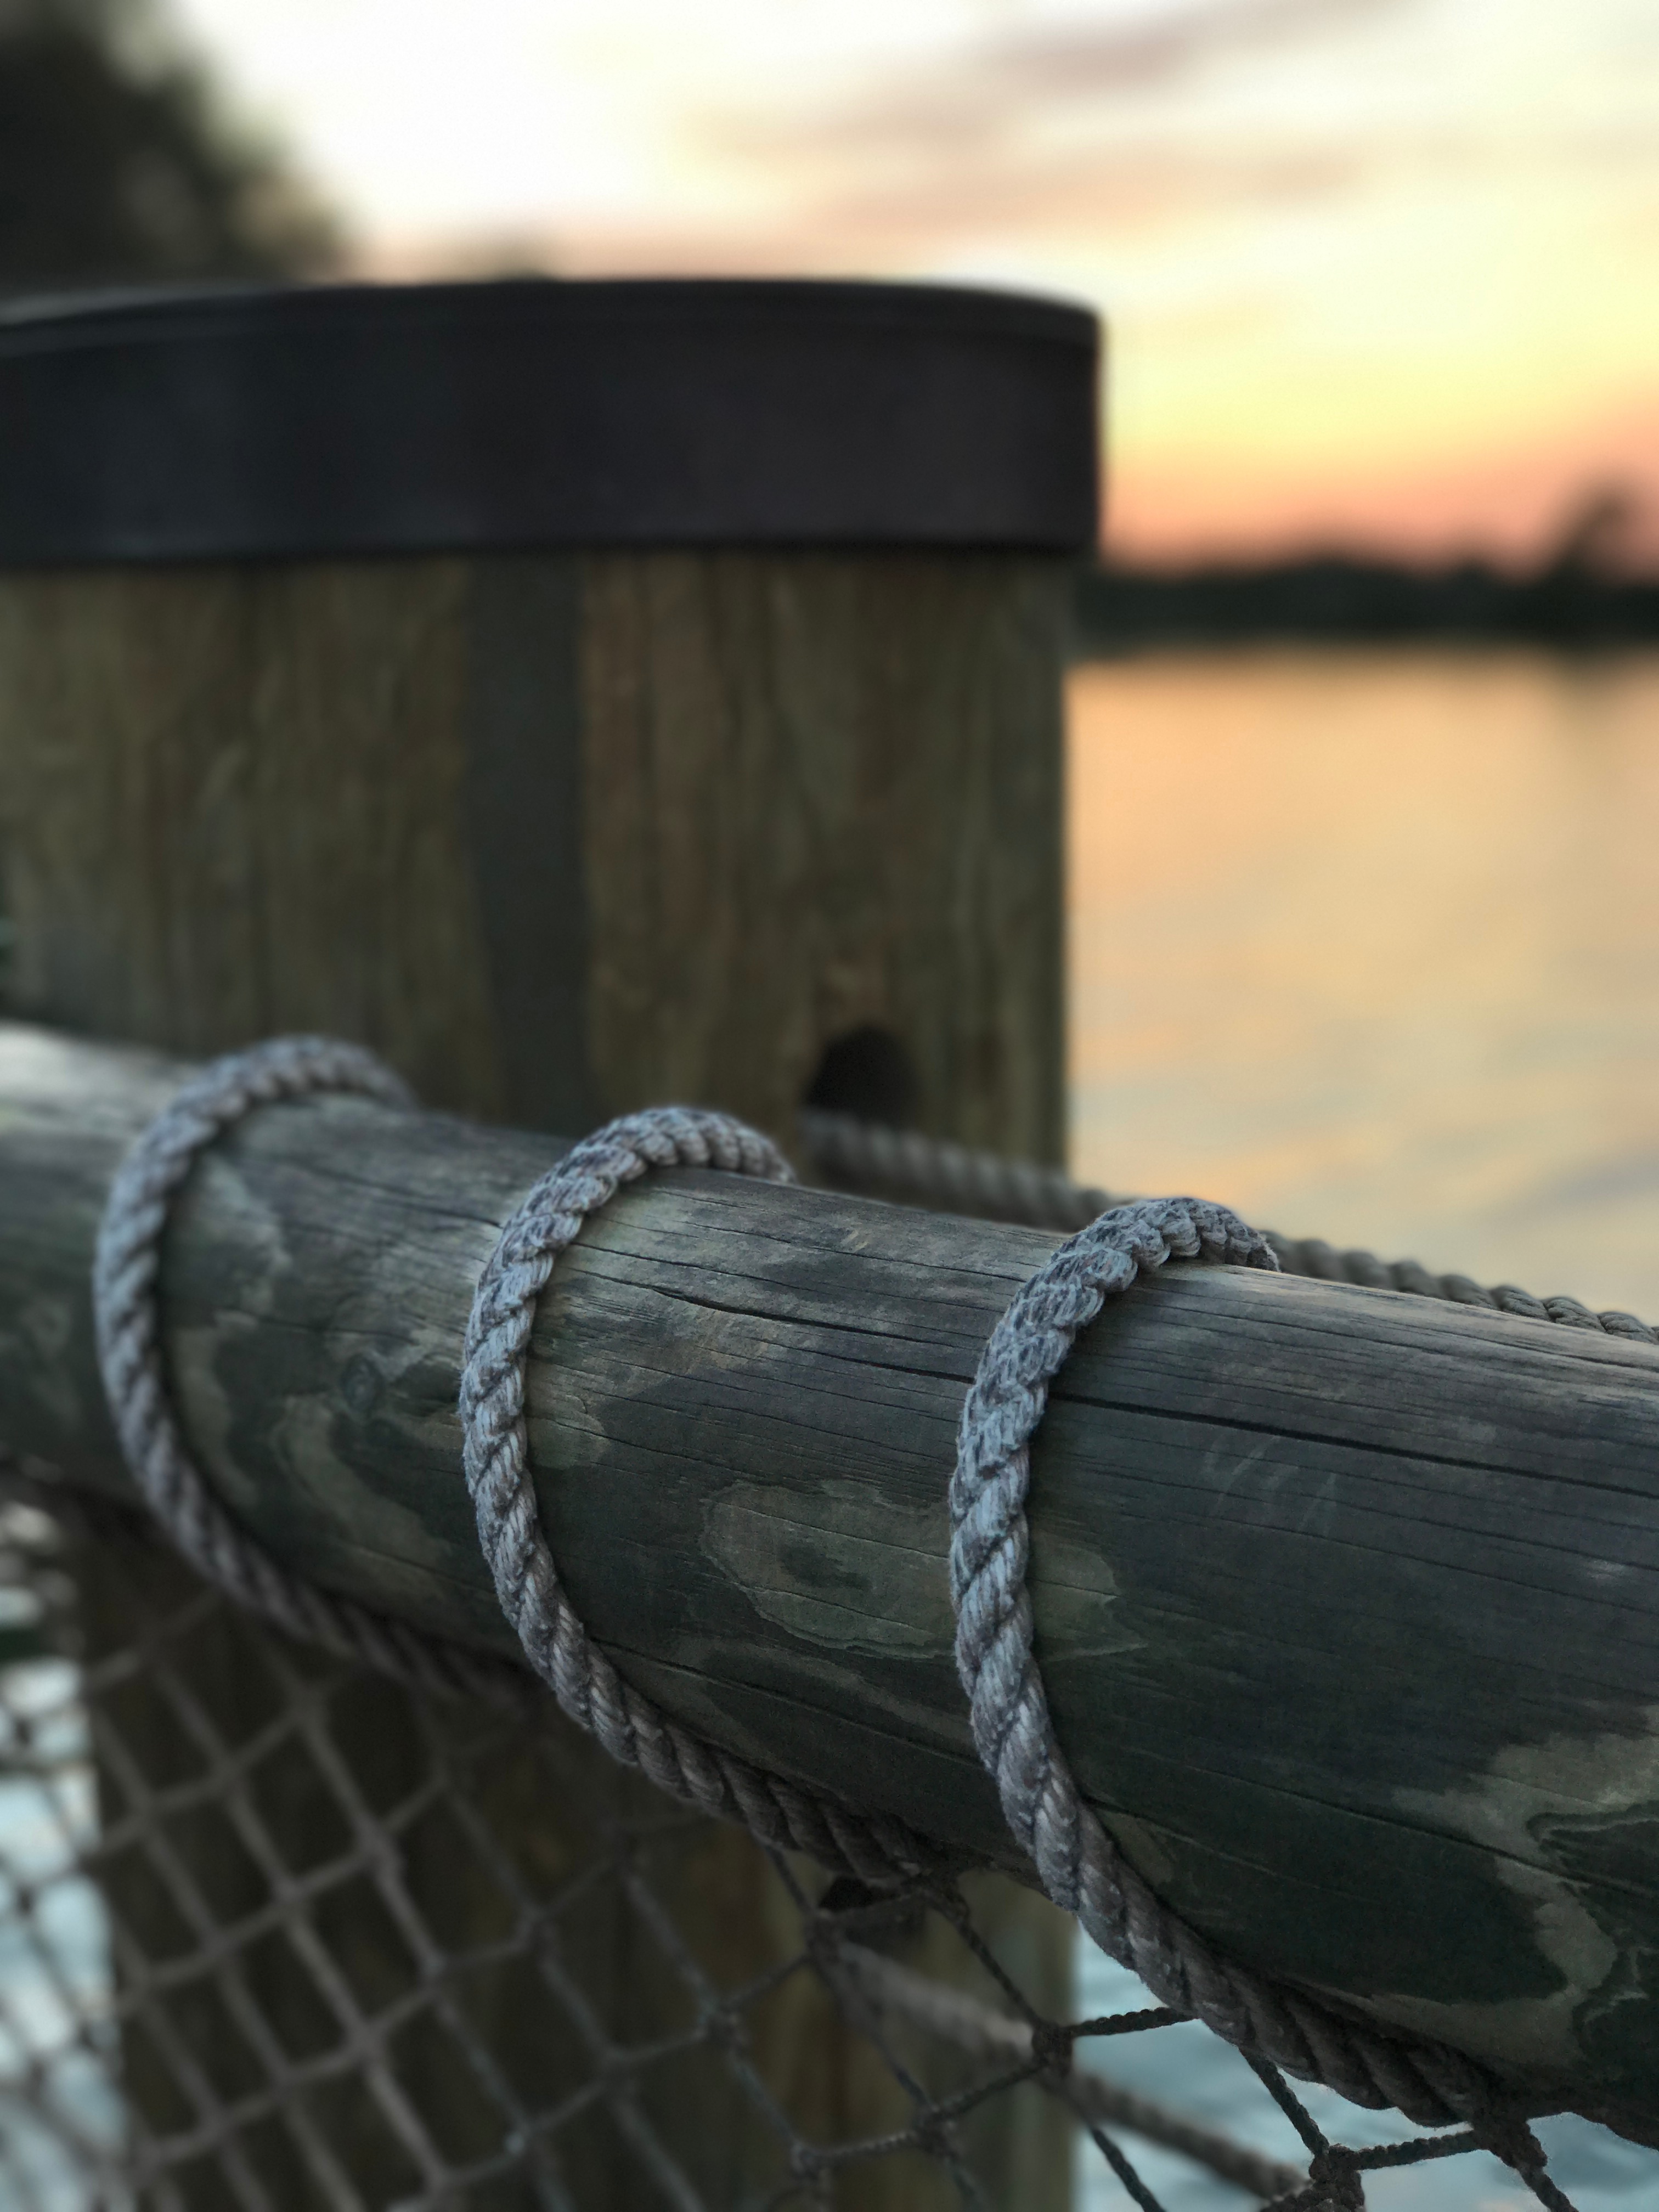
wood, black, close up, footwear